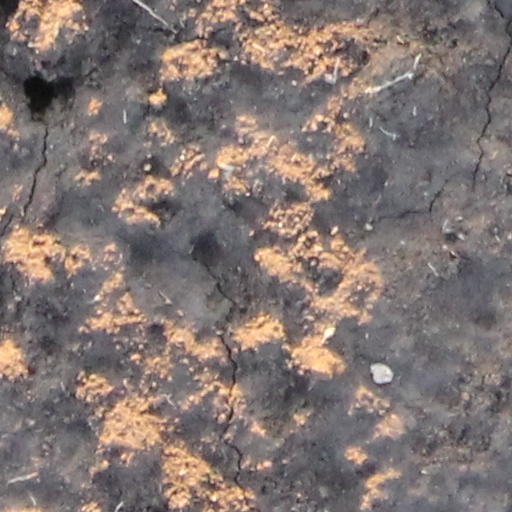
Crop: wheat